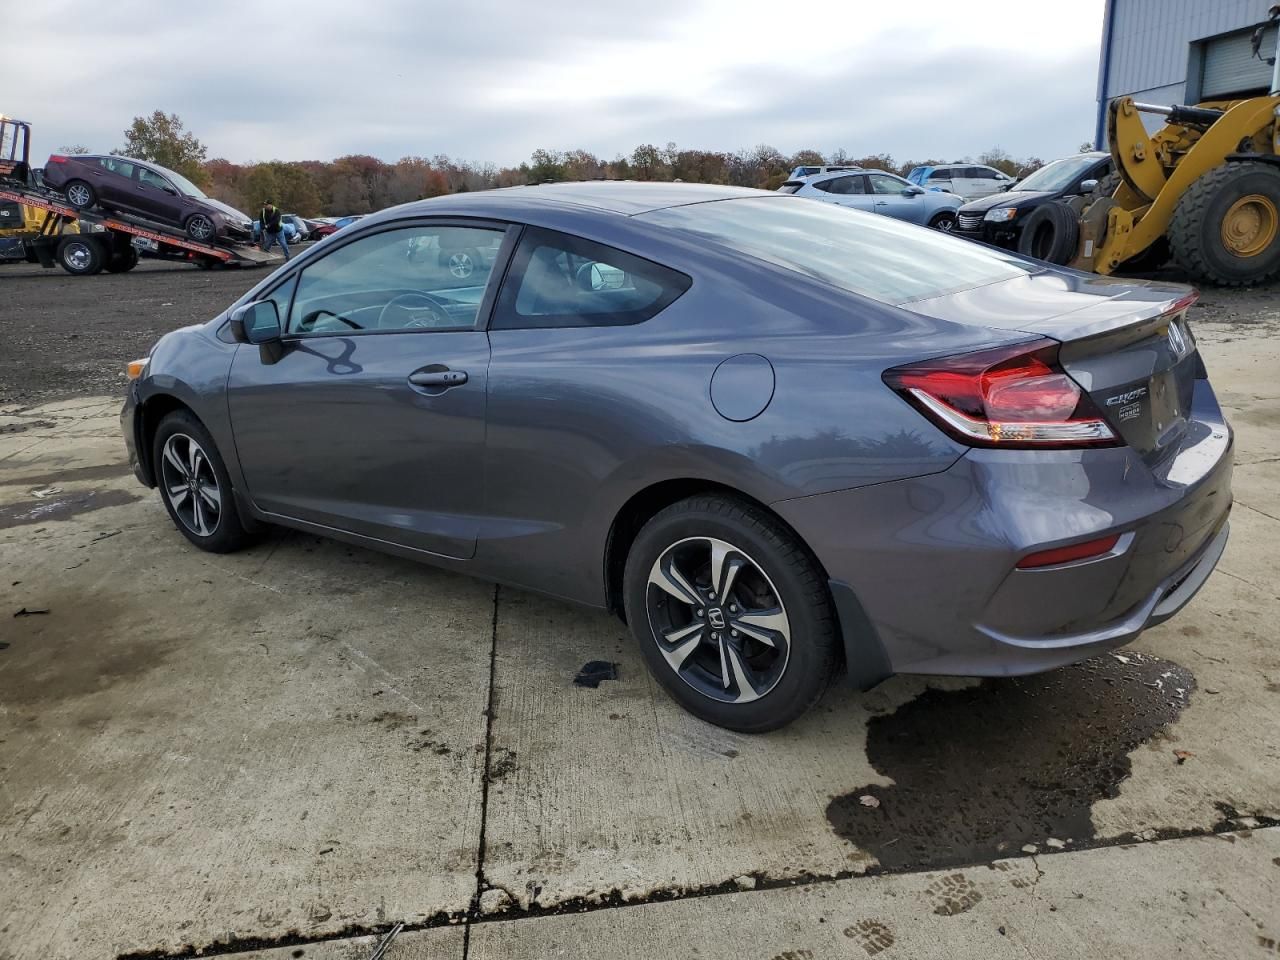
Aucun dommage détecté.
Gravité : aucun